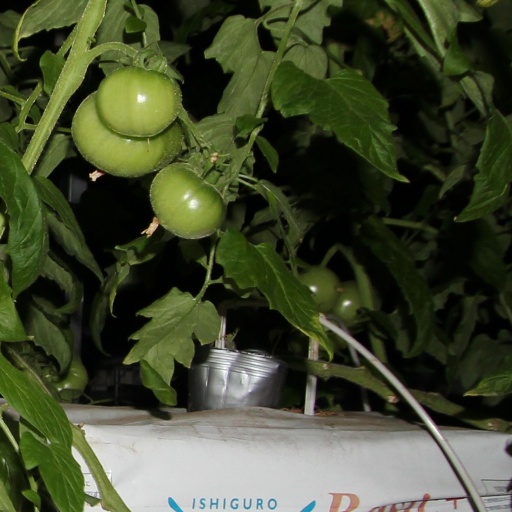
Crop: tomato